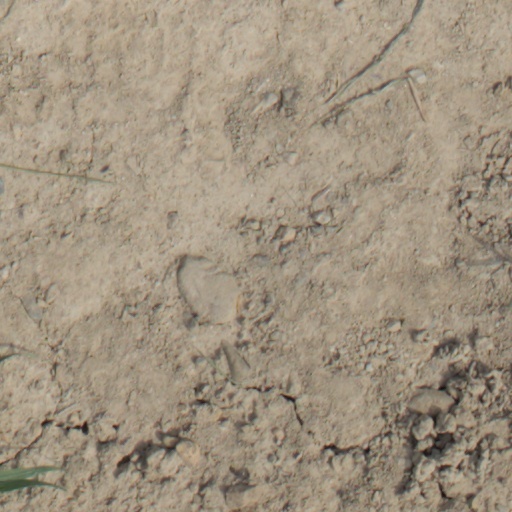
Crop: wheat